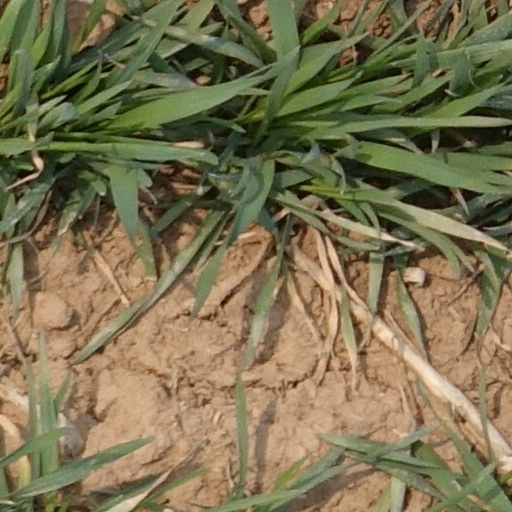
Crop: wheat